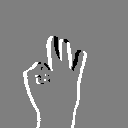
ASL letter: f